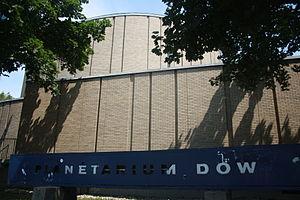
Le Planétarium Rio Tinto Alcan de Montréal est un musée éducatif, culturel et scientifique situé à Montréal au Québec. Le planétarium a comme objectif de sensibiliser la population aux sciences de la nature et à la nature, tout particulièrement dans le domaine de l'astronomie. C'est le plus grand planétarium au Canada avec une capacité de 288 places assises.
Cet article traite des événements qui se sont produits durant l'année 1966 au Québec.